Museum of Freemasonry

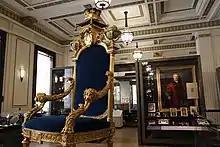
Museum of Freemasonry, North Gallery with Three Centuries of English Freemasonry exhibition, 2018

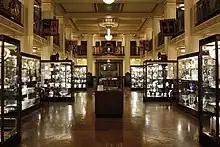
Museum of Freemasonry, South Gallery, 2018

Museum of Freemasonry (previously known as the Library and Museum of Freemasonry), based at Freemasons’ Hall, London, is a fully accredited museum since 2009, with a designated outstanding collection of national importance since 2007 and registered charitable trust (Registered Charity number 1058497) since 1996. The facility encompasses a museum, library, and archive.